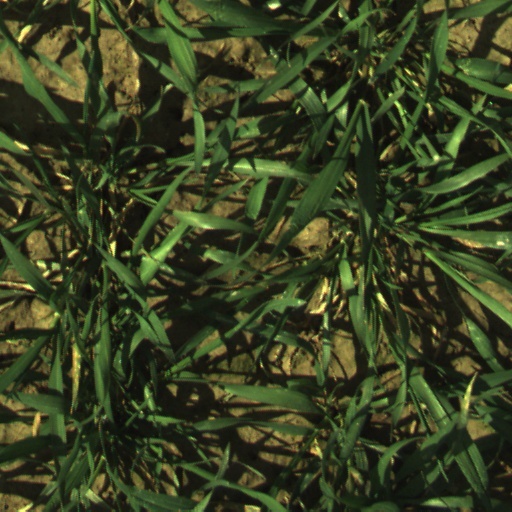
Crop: wheat